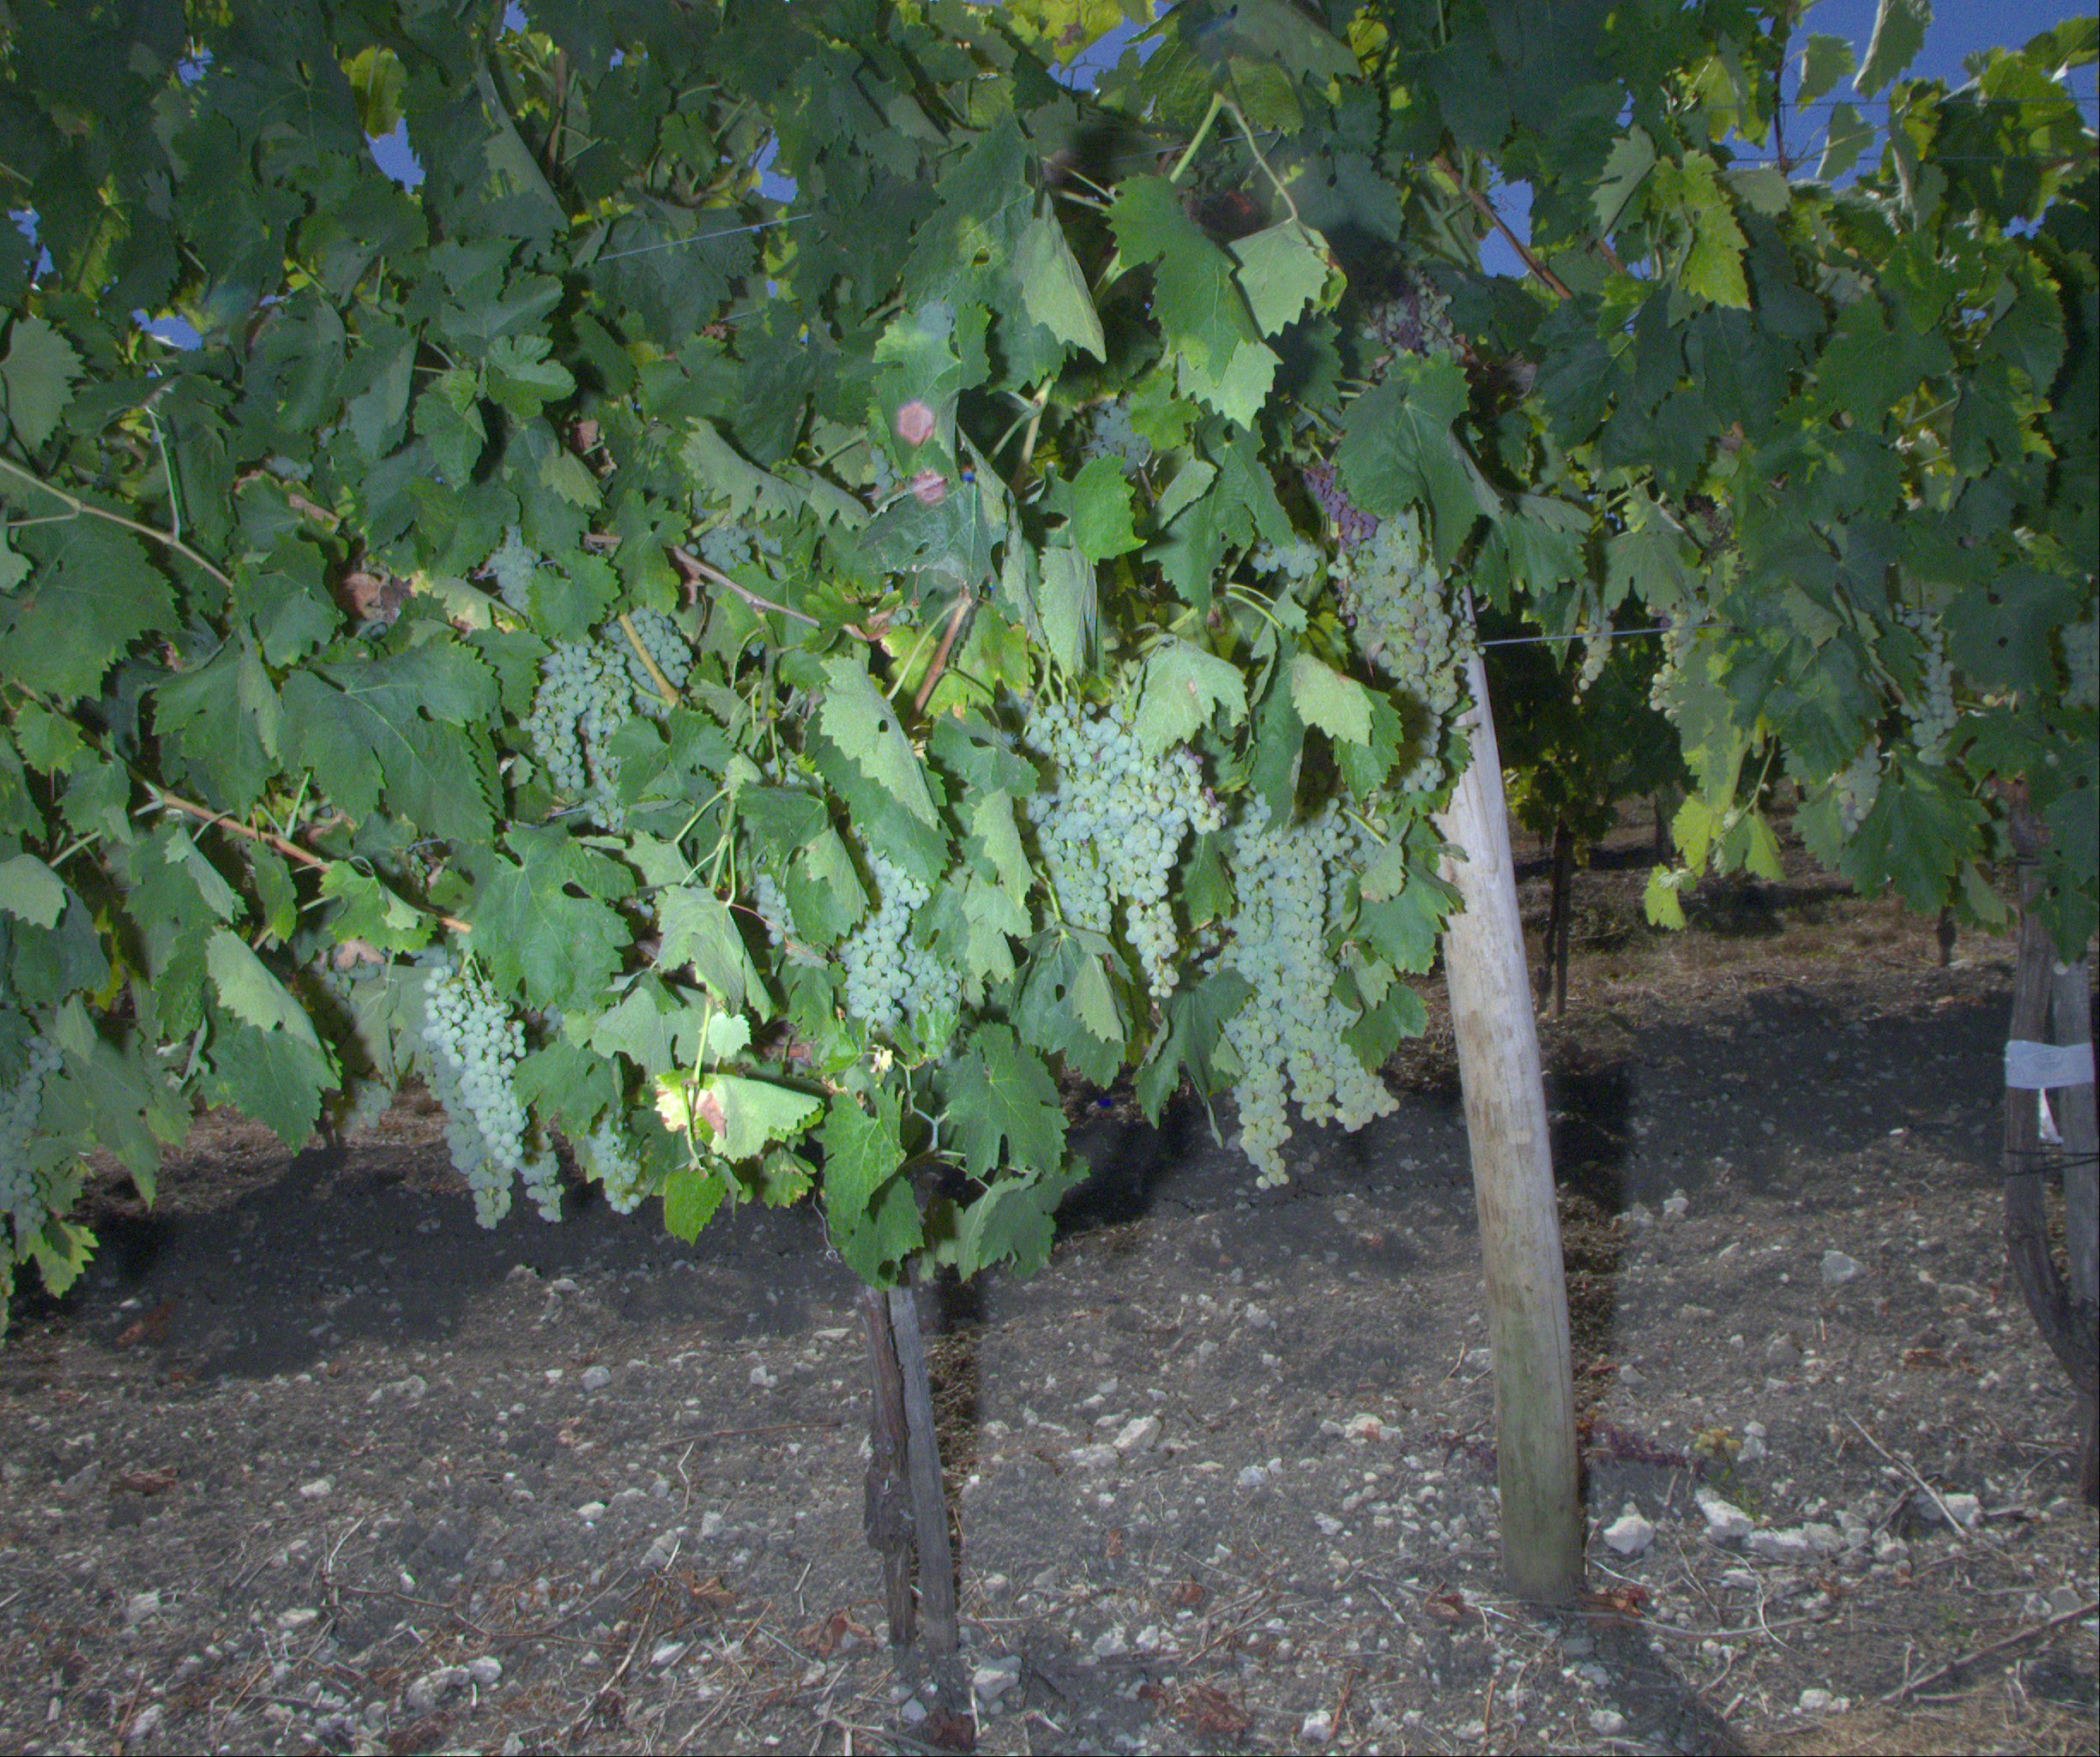
Grape variety: ugni-blanc
Disease: confounding disease (conf)